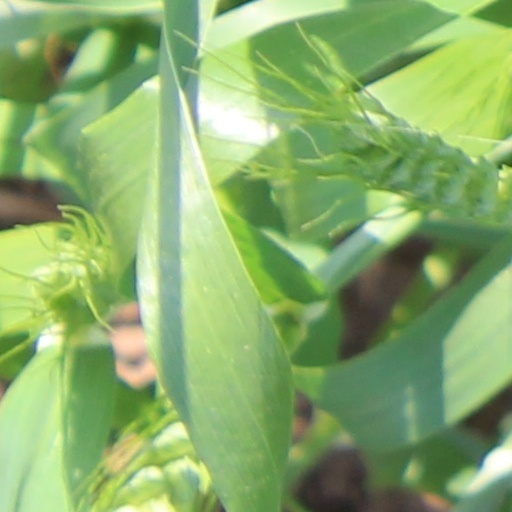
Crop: wheat